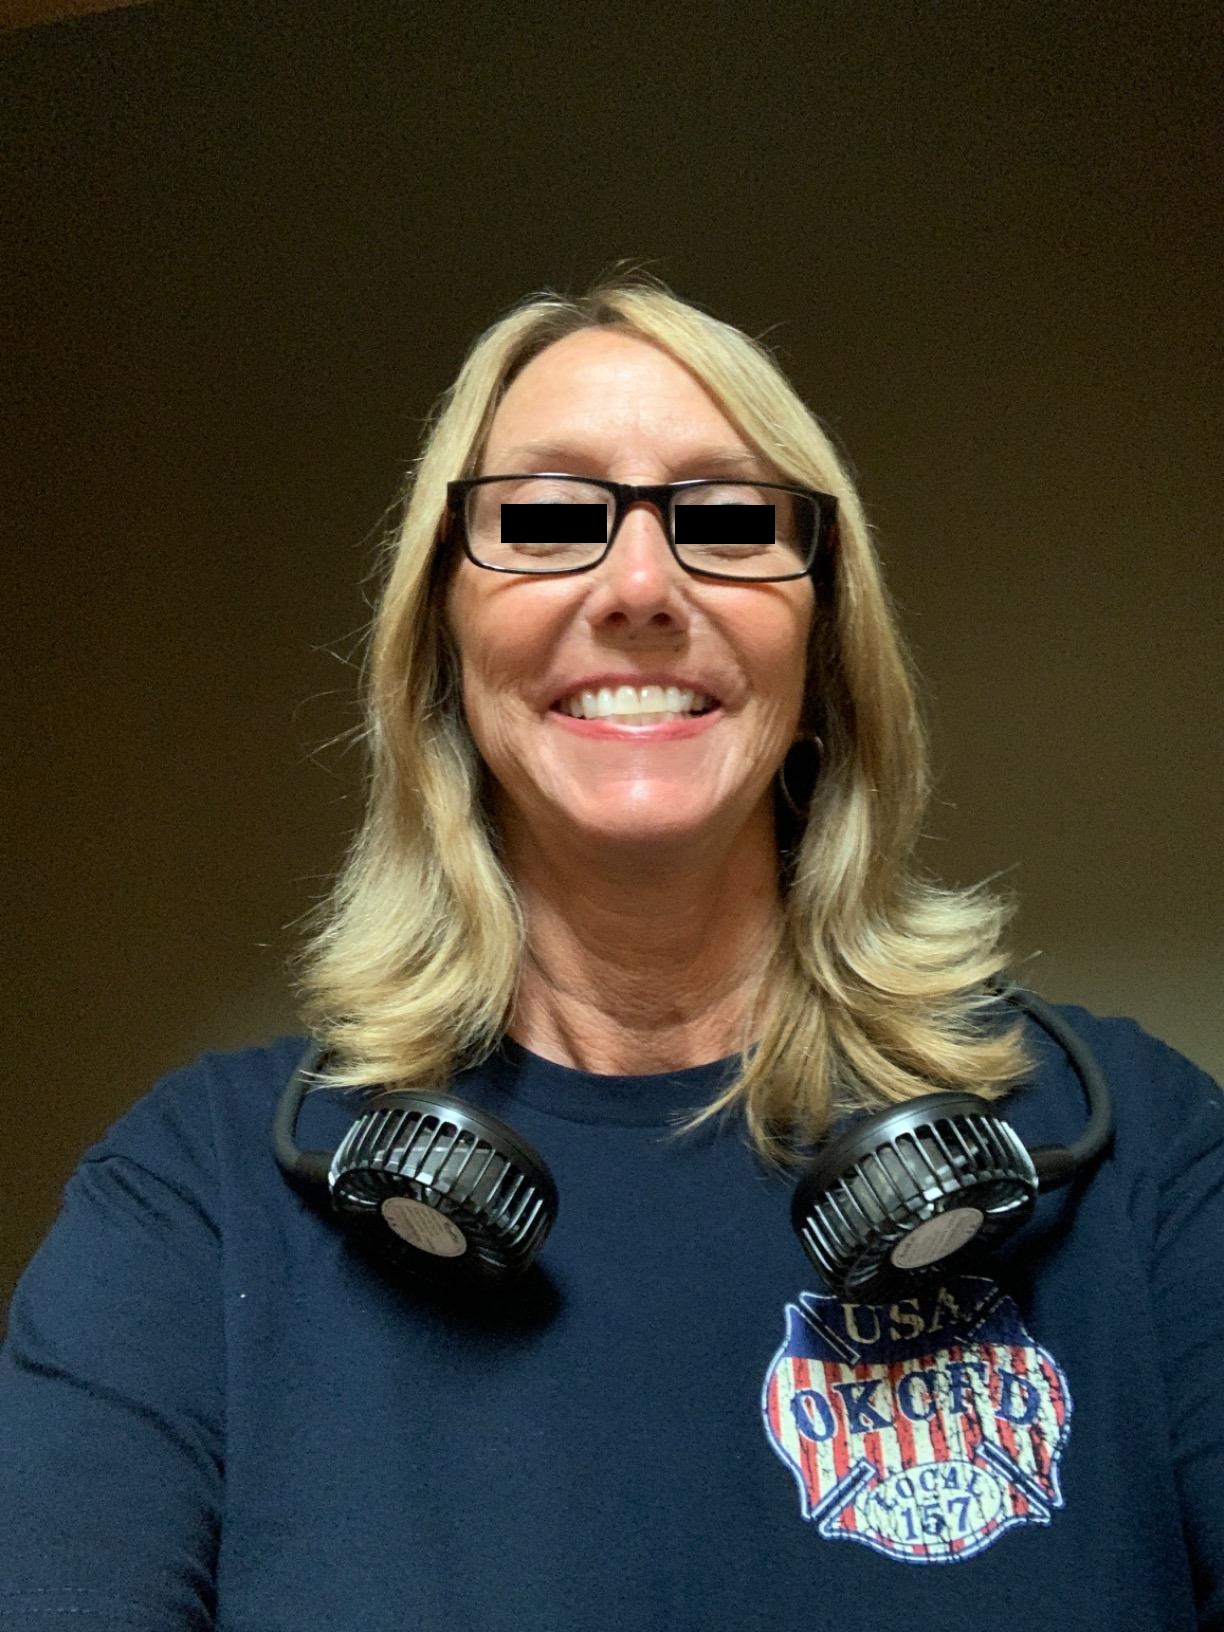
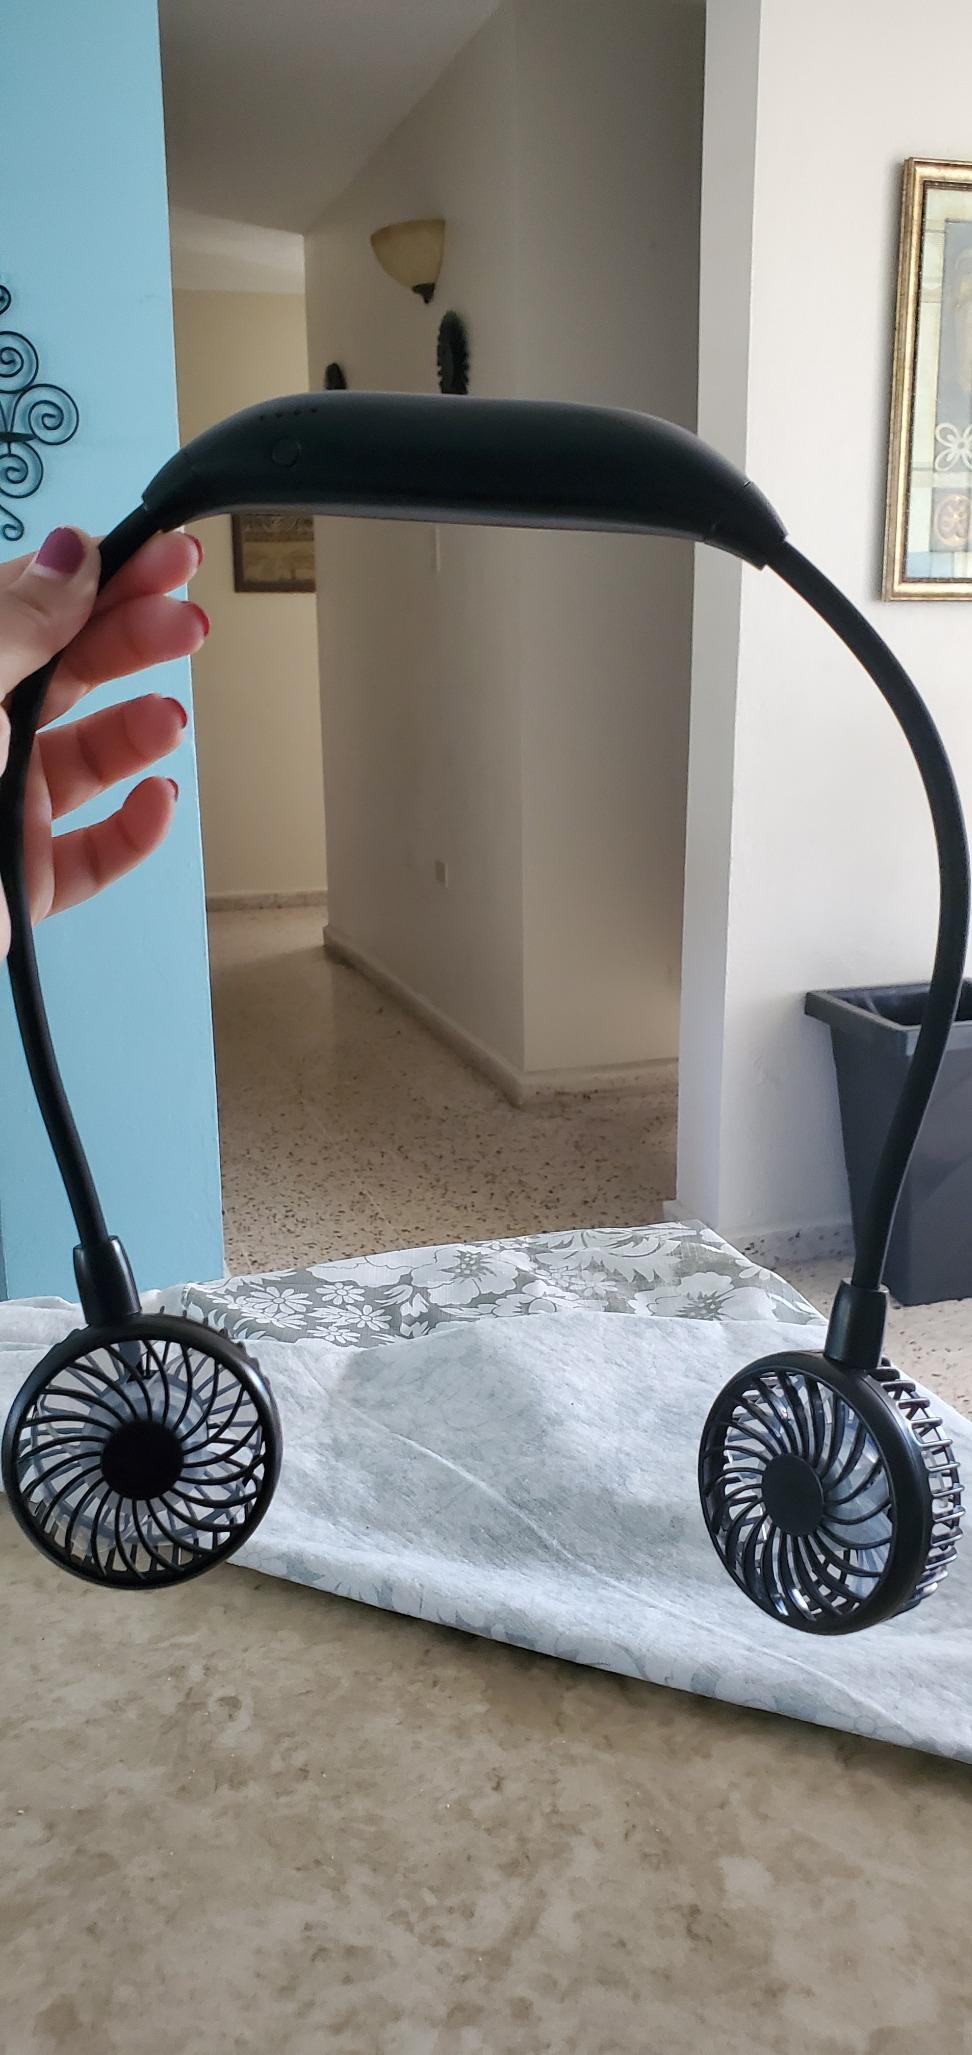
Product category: fan
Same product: yes